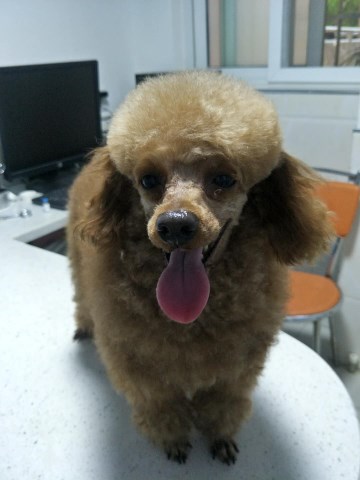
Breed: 7449-n000128-teddy